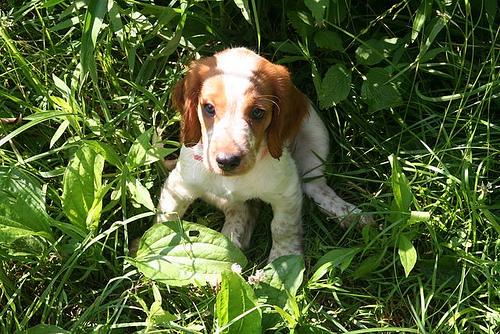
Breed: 202-n000023-Welsh_springer_spaniel